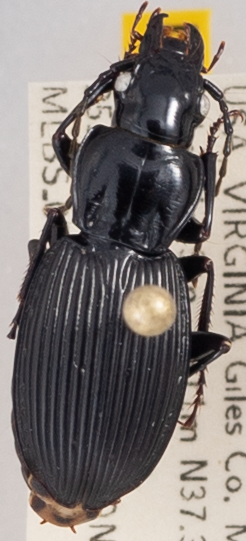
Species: Pterostichus lachrymosus
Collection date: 2023-07-25
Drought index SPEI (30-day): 0.318
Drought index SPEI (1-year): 0.632
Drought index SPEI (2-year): -0.156